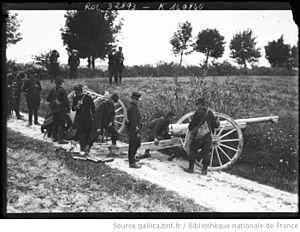
Mise en batterie d'un canon de 75 mm lors des grandes manœuvres de l'armée française de 1913.
L'ordre de bataille de l'armée française en août 1914 fournit l'organisation de l'armée de terre française tel que prévu selon le plan de mobilisation et de concentration, le plan XVII, appliqué à partir du 2 août 1914, veille de l'entrée de la France dans la Première Guerre mondiale. Cette structure est modifiée dès le premier mois de guerre.
Le sac de Dinant ou massacre de Dinant désigne les exécutions en masse de civils, le pillage et la mise à sac de Dinant, de Neffe et de Bouvignes-sur-Meuse, en Belgique, perpétrés par les troupes allemandes lors de la bataille de Dinant qui les opposait aux Français durant la Première Guerre mondiale.
Les plans de mobilisation français de 1875 à 1914 sont des plans militaires établis par l'État-Major de l'Armée française pendant la période entre la guerre franco-allemande de 1870 et la Première Guerre mondiale.